Walter (footballer, born 1987)

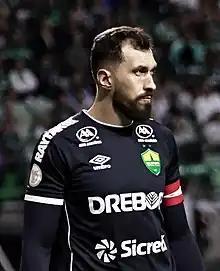
Walter with Cuiabá in 2022

Walter Leandro Capeloza Artune (born 18 November 1987), simply known as Walter, is a Brazilian professional footballer who plays as a goalkeeper for Cuiabá.